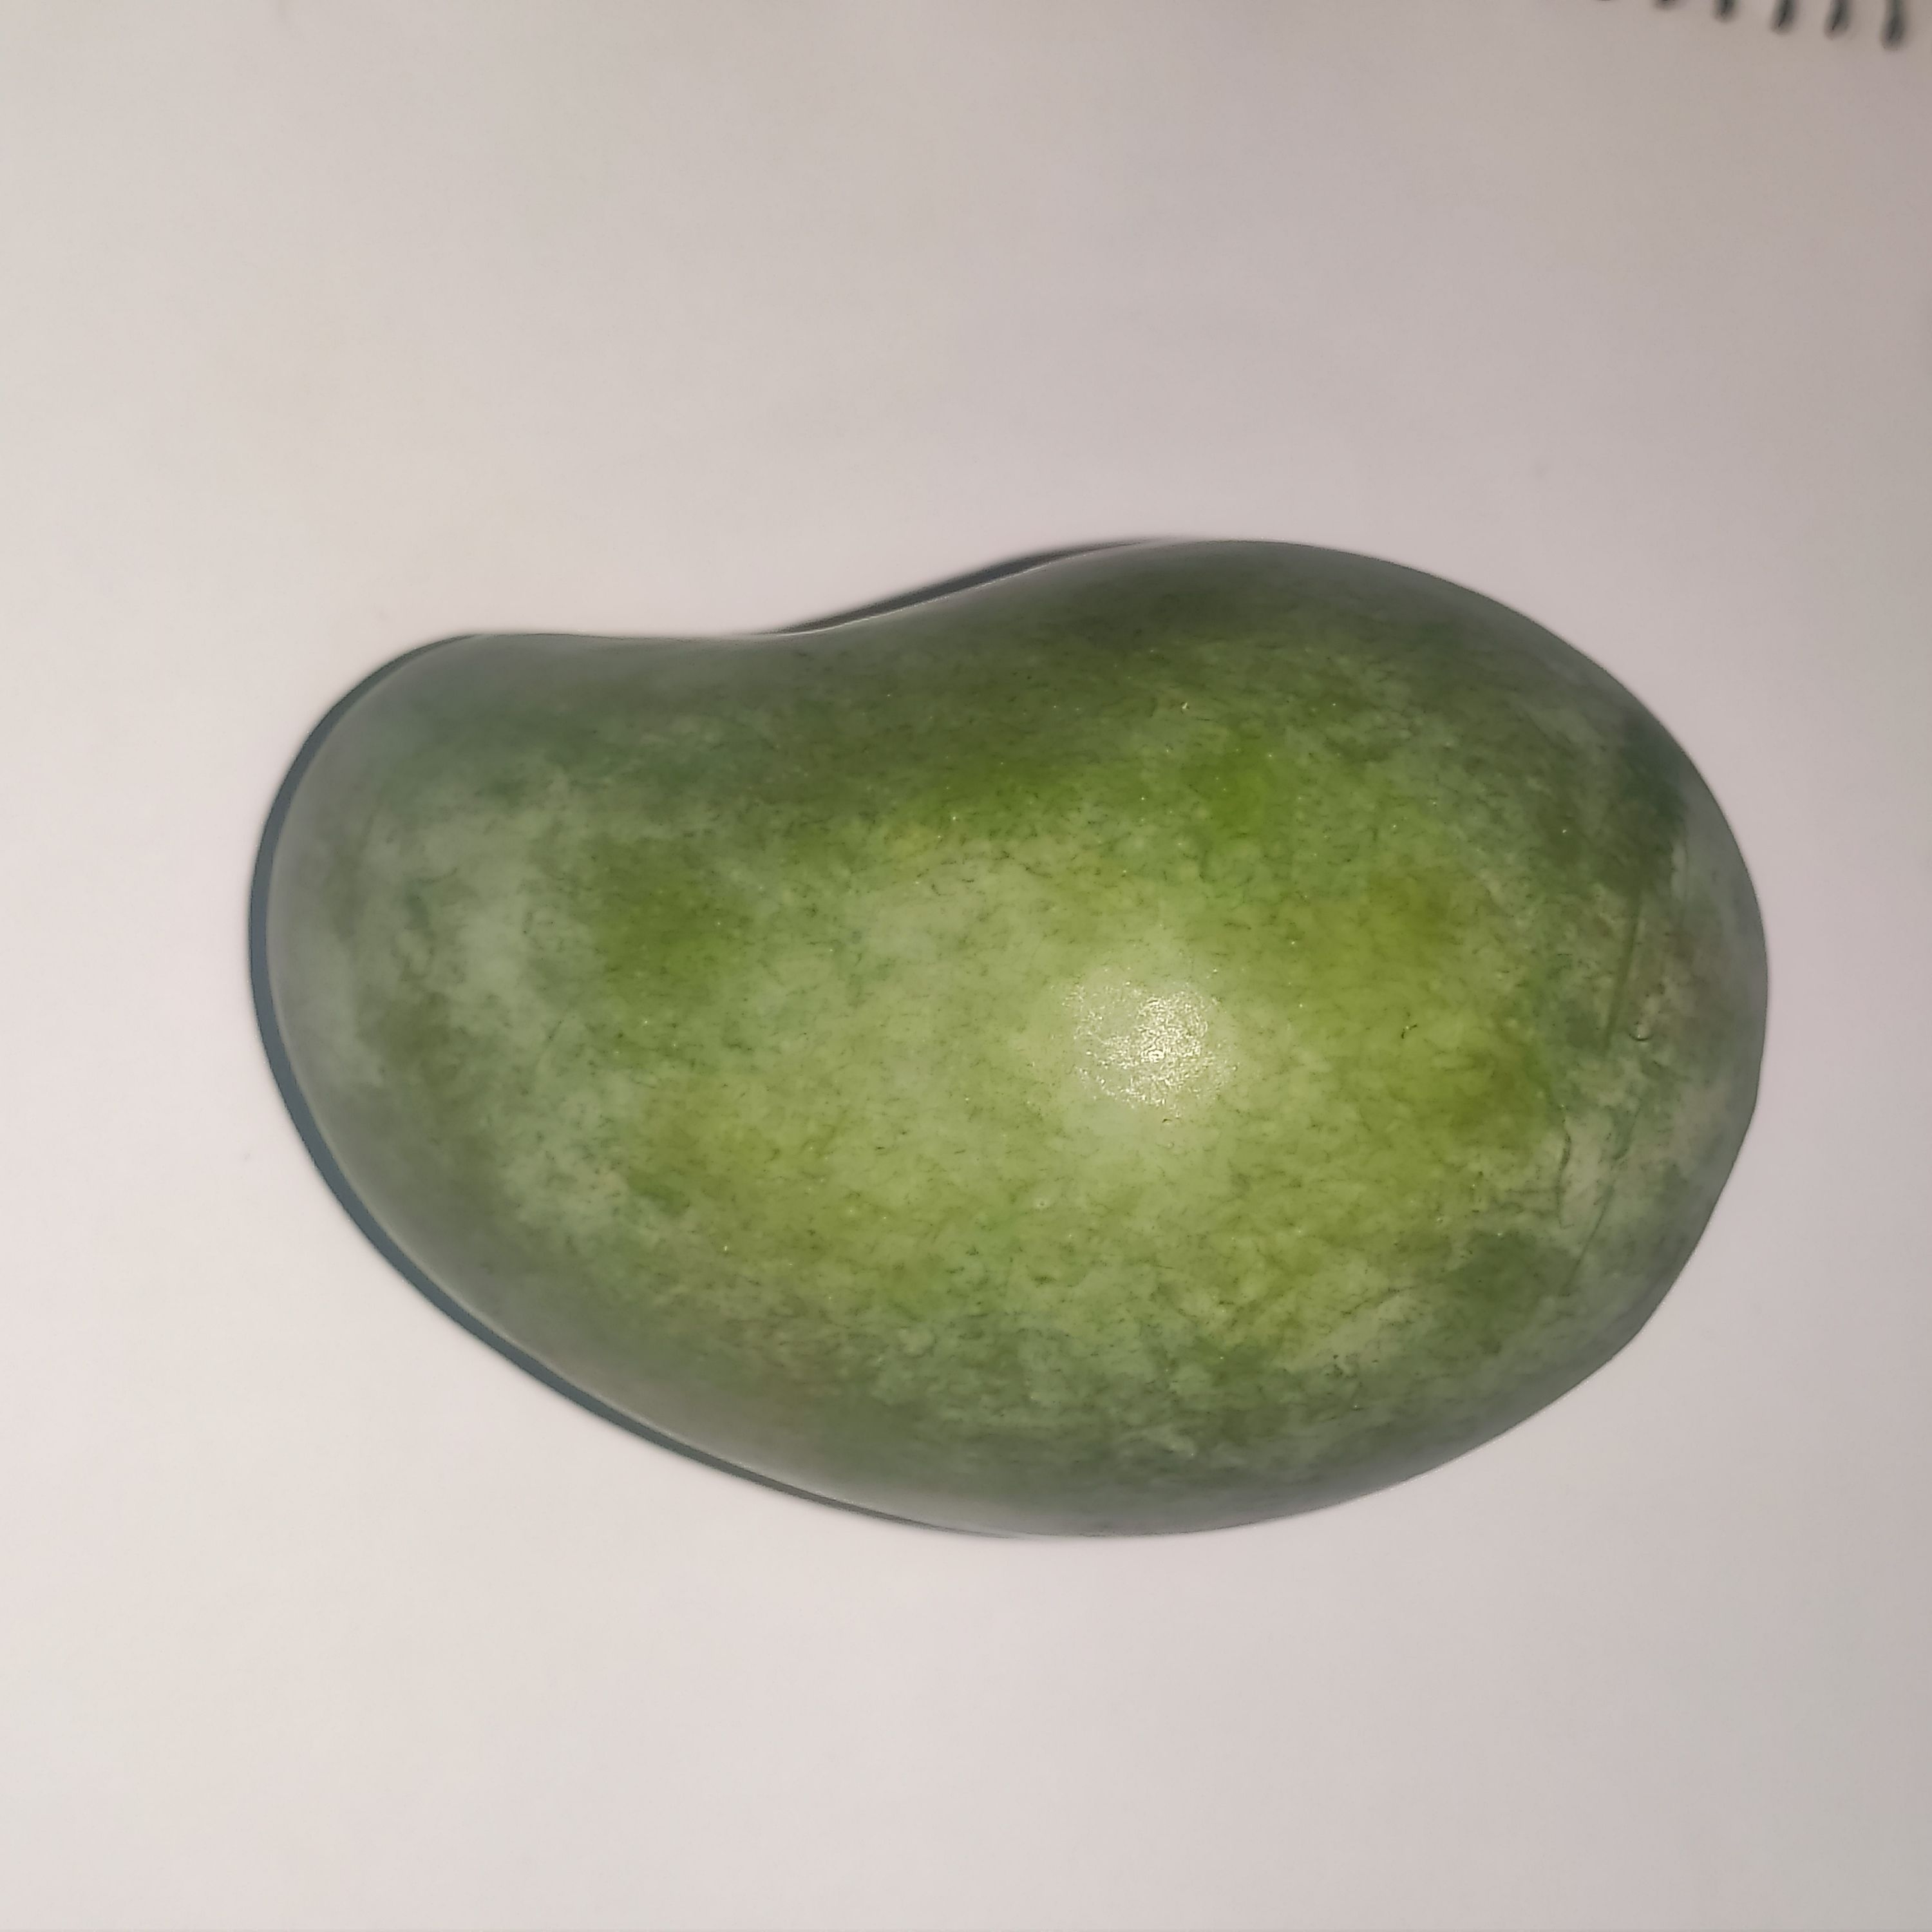
Fruit: mango
Grade: 1st-grade